Bradley de Nooijer

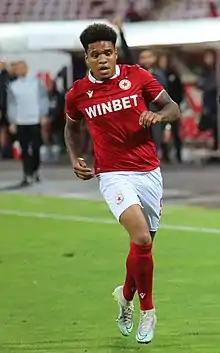
De Nooijer with CSKA Sofia in 2022

Bradley de Nooijer (born 7 November 1997) is a Dutch professional footballer who plays as a left-back.